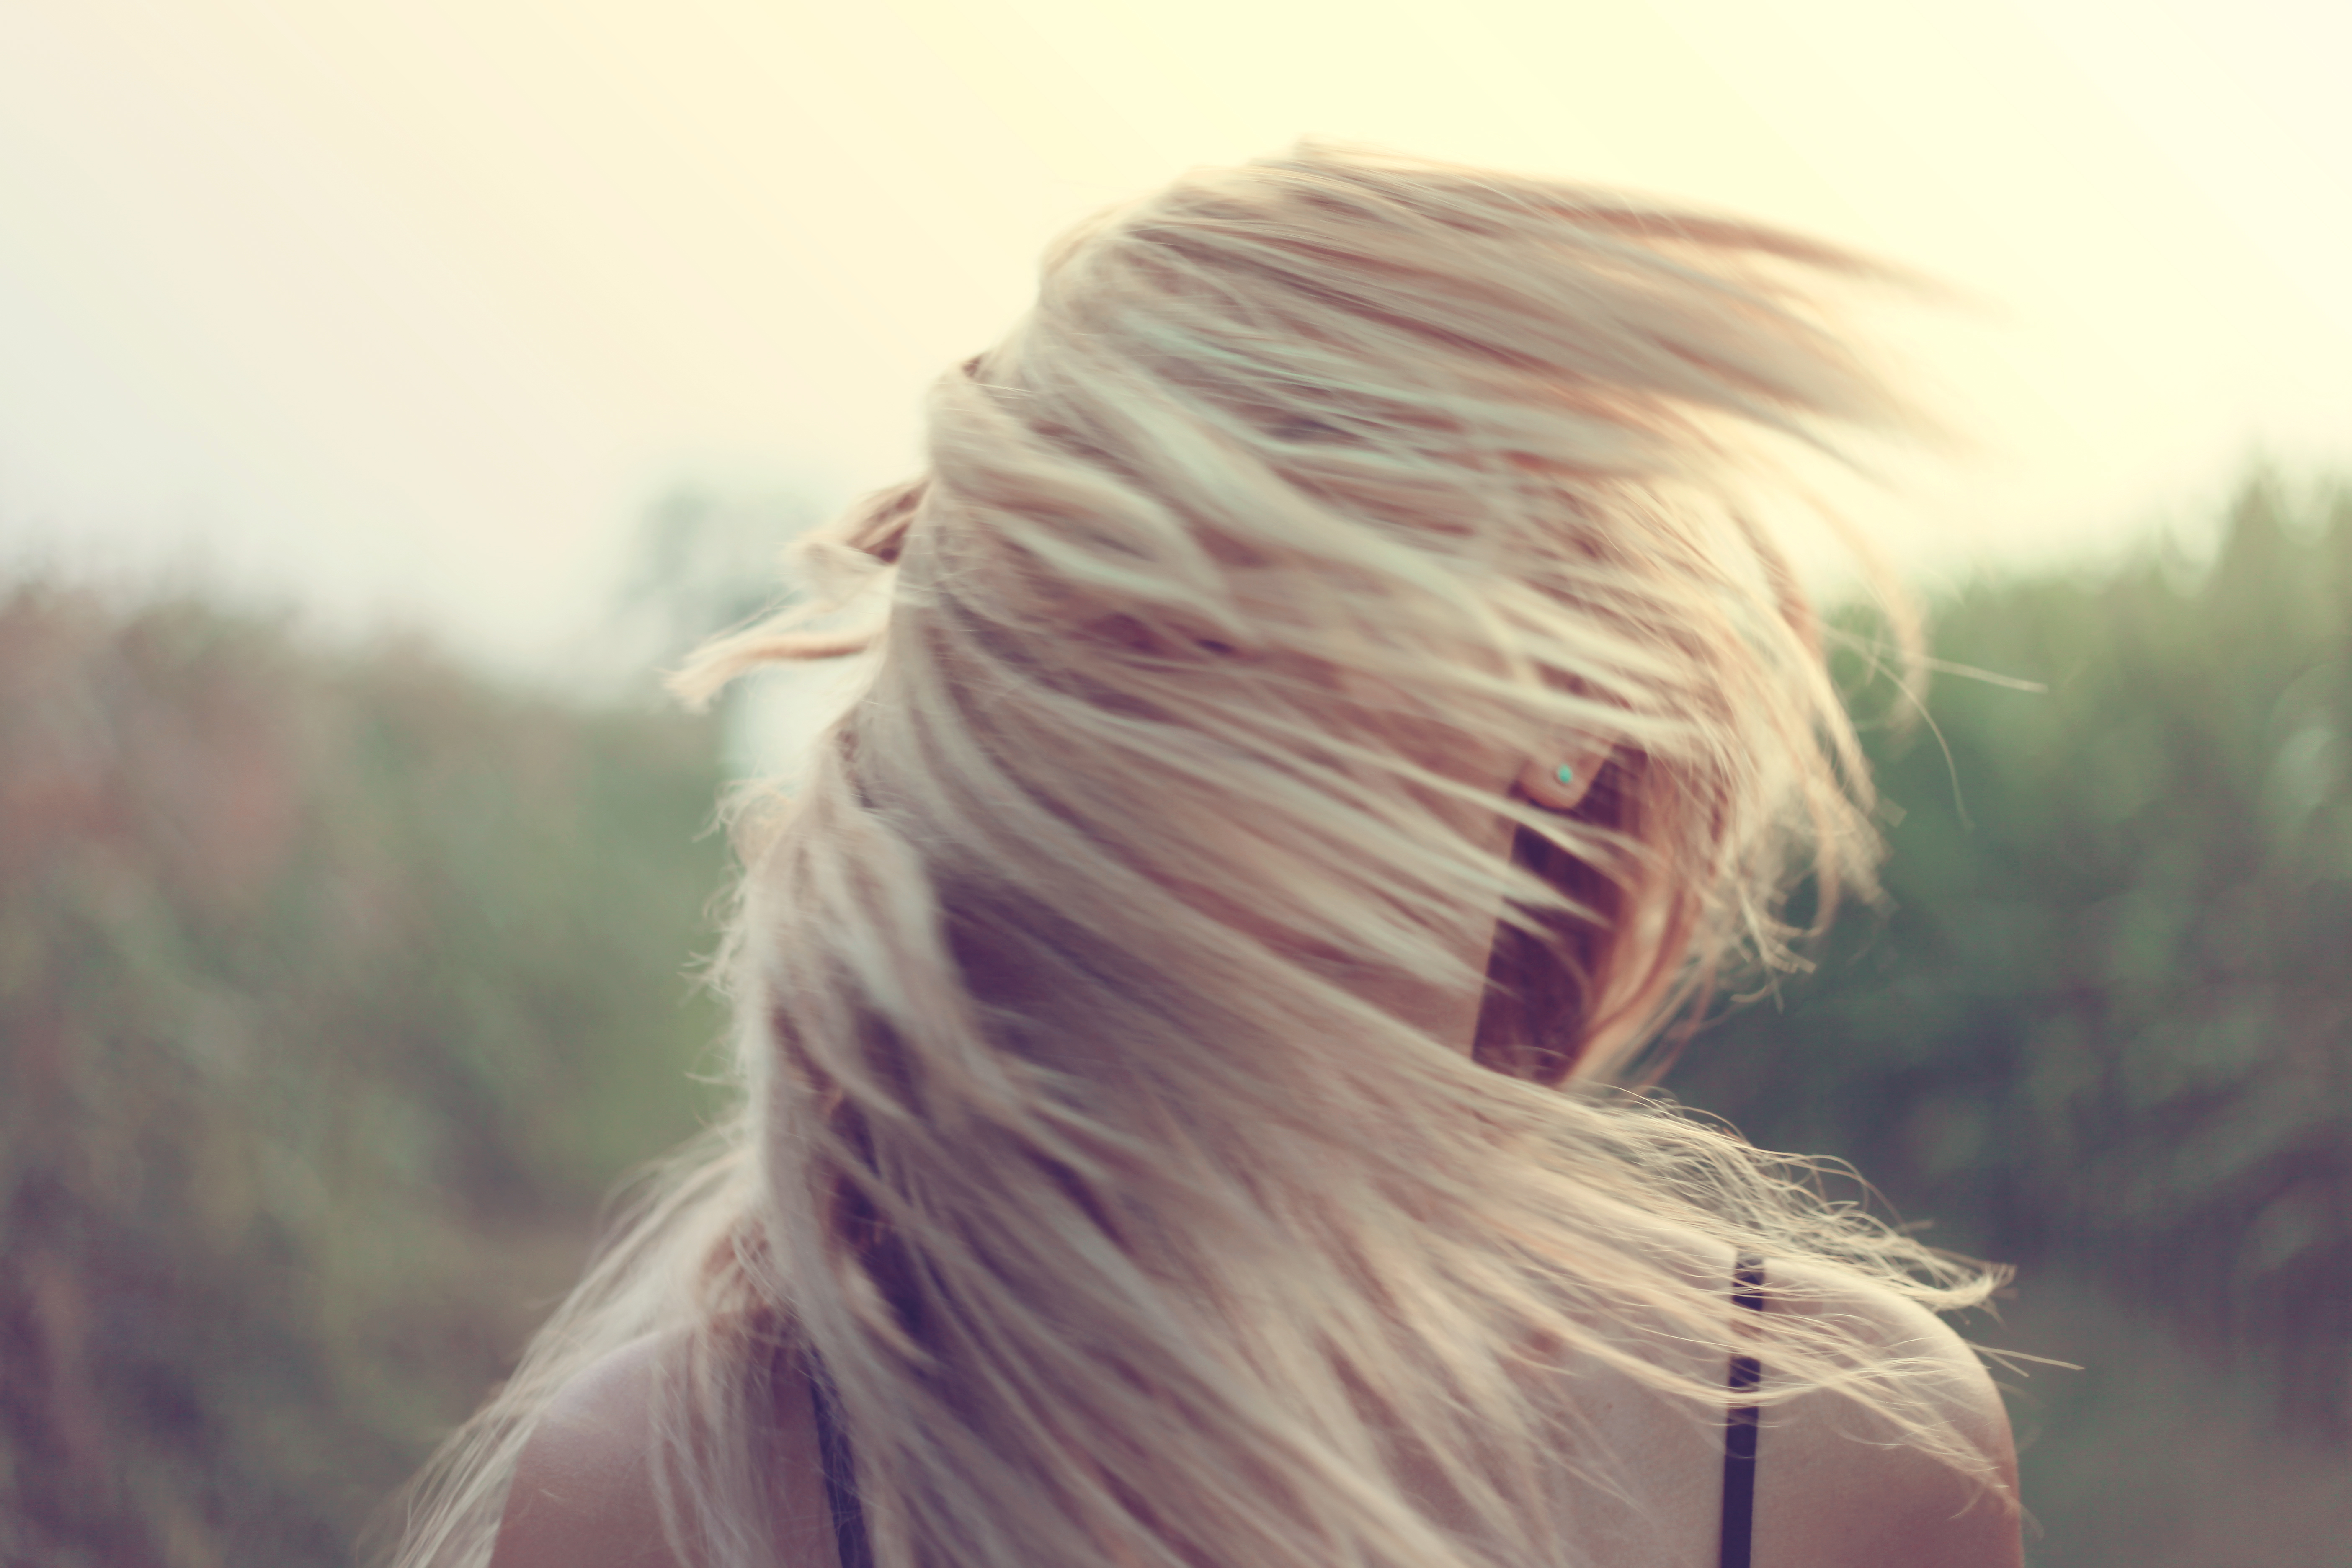
grass, person, girl, woman, hair, photography, sunlight, morning, flower, wind, spring, color, pink, blonde, hairstyle, close up, eye, skin, beauty, hairs, blond, organ, windy, emotion, interaction